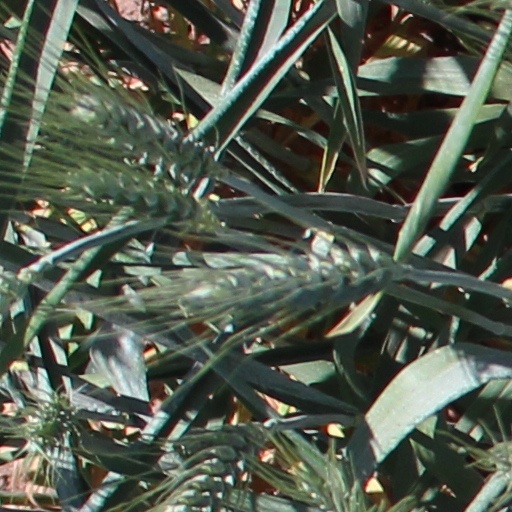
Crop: wheat